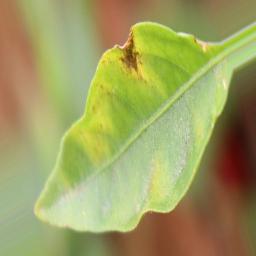
Label: healthy